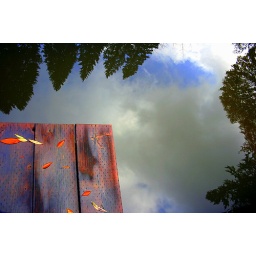
reflection of tree sky and clouds in still water